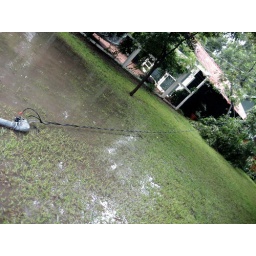
A tree ripped the power line off the house I was staying in. This is the lake that formed in the backyard